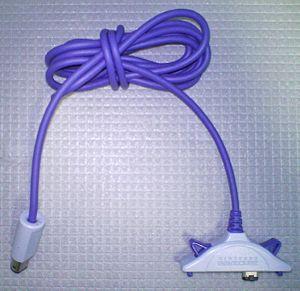
Le Câble Nintendo GameCube Game Boy Advance.
La Nintendo GameCube est une console de jeux vidéo de salon du fabricant japonais Nintendo, sortie en 2001, développée en association avec IBM, NEC et ATI. Elle fut en concurrence avec la PlayStation 2 de Sony, la Xbox de Microsoft et la Dreamcast de Sega, qui forment ensemble la sixième génération de consoles de jeux vidéo.